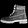
Label: Ankle boot